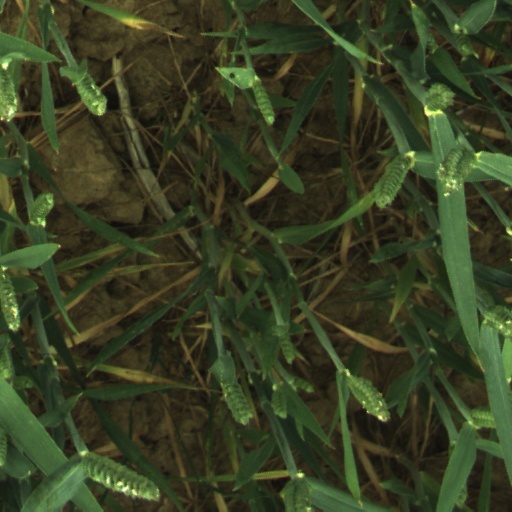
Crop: wheat